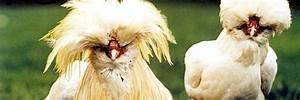
chicken